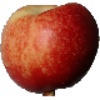
Label: Nectarine 1